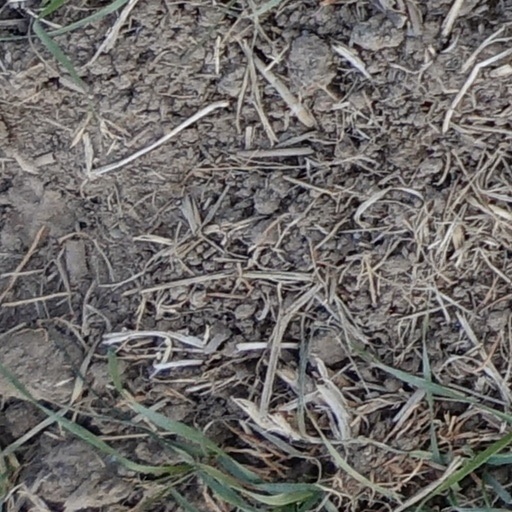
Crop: wheat